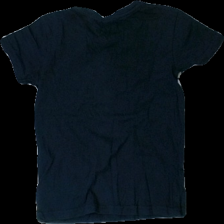
View: back
Type: T-shirt
Category: Children
Brand: Lager 157
Colors: Blue
Material: 100% cotton
Pattern: Other
Cut: Regular, C-collar
Season: All
Price range: <50
Recommended usage: Reuse